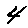
Label: 4